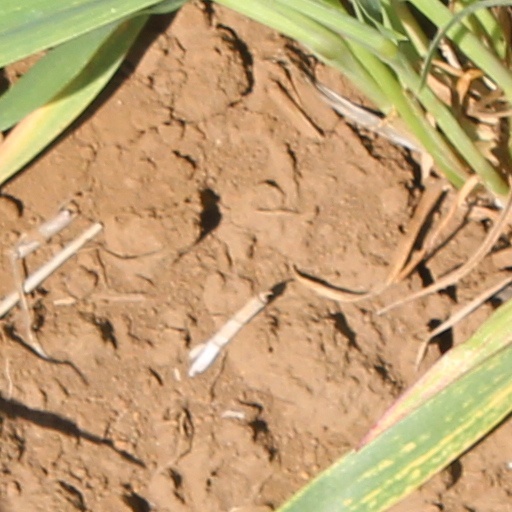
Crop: wheat